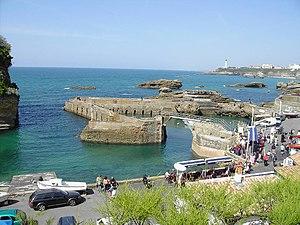
Biarritz, le port des pêcheurs. Photo prise le 04/05/06 par Harrieta171